IS 237

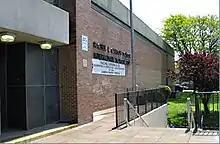
The school in 2010

I.S. 237 or Rachel Carson Intermediate School 237Q is a public middle school in Flushing, Queens in New York City serving grades 6 - 8. The school is located at 46-21 Colden Street and is part of NYCDOE District 25.